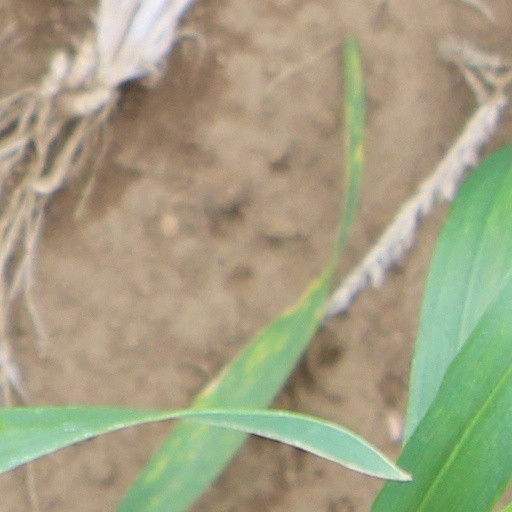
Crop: wheat